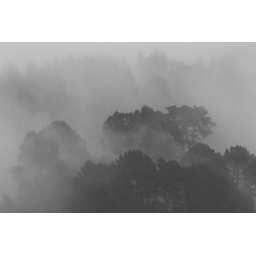
I love the ghostly outlines of further trees and decided it looked best in black and white.